Hector Sants

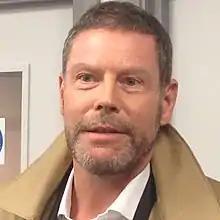
Sants in 2014

Sir Hector William Hepburn Sants (born 15 December 1955) is a British investment banker. He was appointed chief executive officer of the Financial Services Authority in July 2007 and stepped down in June 2012. He took up a new position with Barclays Bank at the end of January 2013, but resigned from the bank on 13 November 2013.